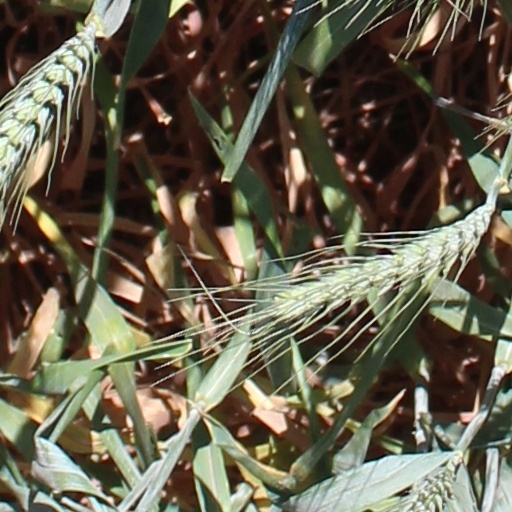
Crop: wheat